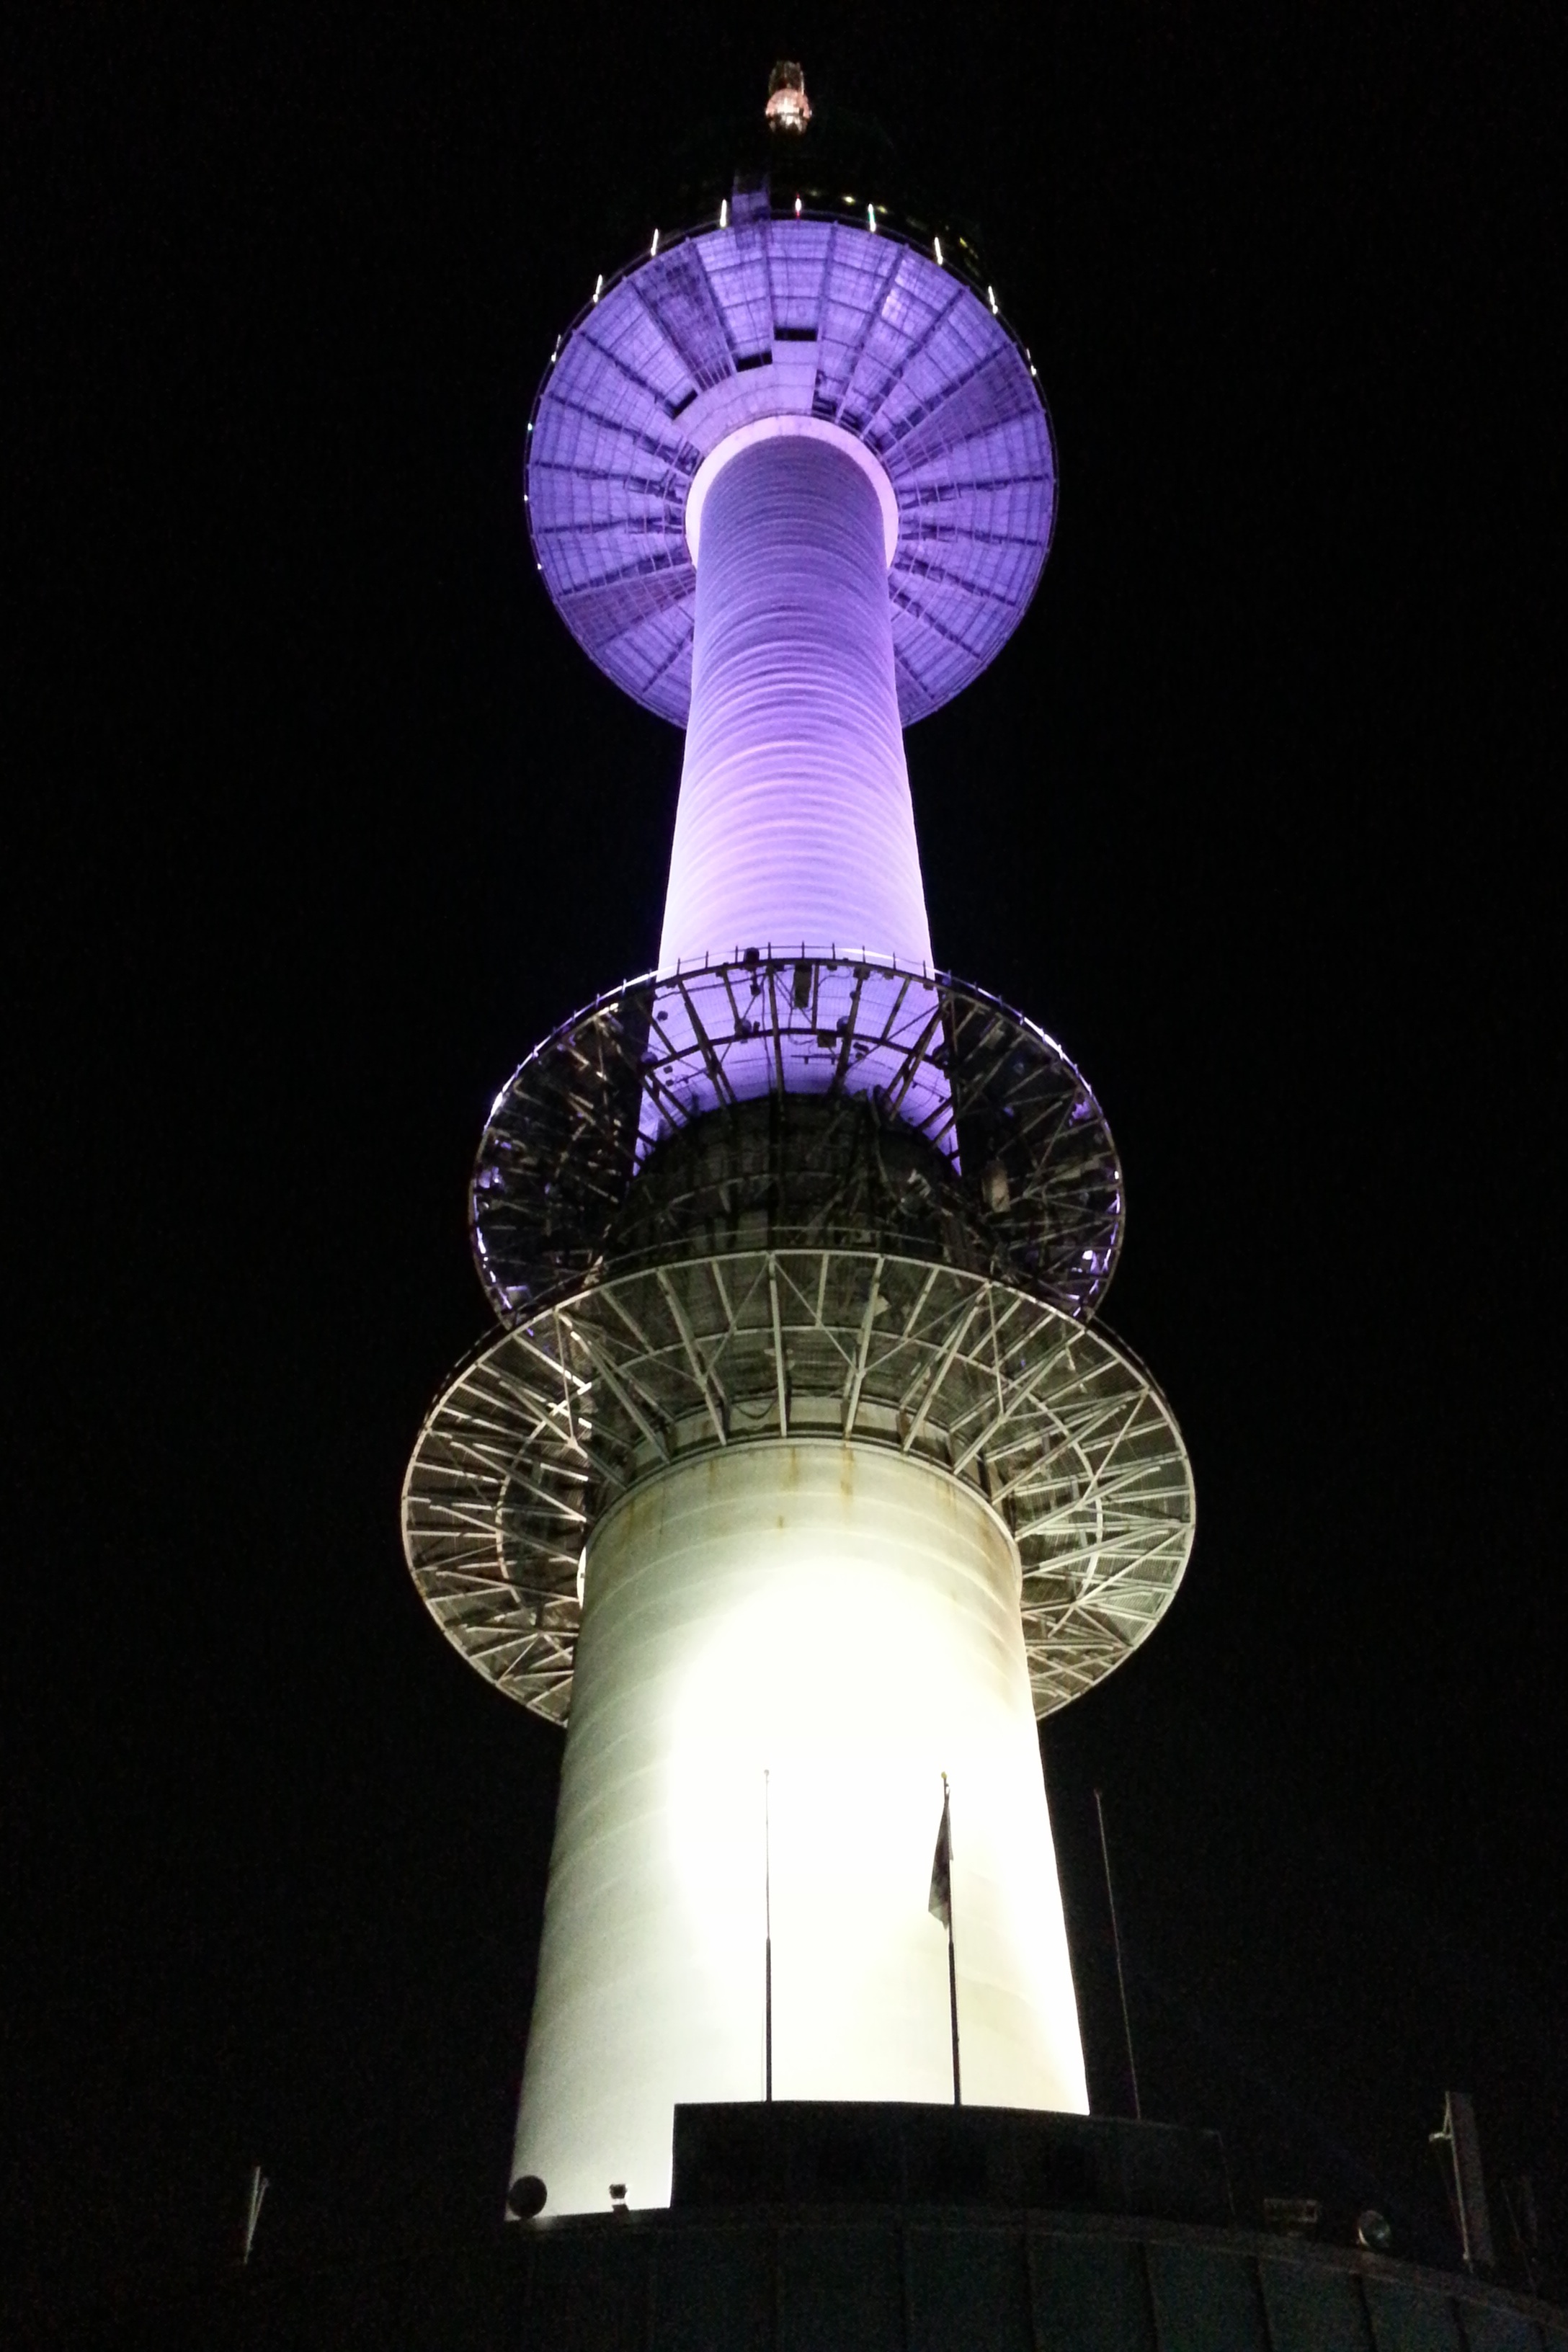
light, night, tower, darkness, lighting, night view, namsan